Life Line (Star Trek: Voyager)

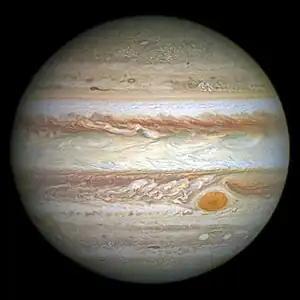
Many scenes take place on the fictional Jupiter Station, located near the planet Jupiter ("pictured")

"Voyager" receives a message from Starfleet Command via the improved subspace radio amplifier, stating they believe they have found a way to bring "Voyager" back to the Alpha Quadrant within five to six years, instead of the decades they had before them. Elated, the crew send back data regarding their journey to date. In Starfleet's reply, they learn that Lewis Zimmerman, the creator of the Doctor's Emergency Medical Hologram program, is dying and no Starfleet medical personnel can determine the reason. The Doctor expresses that because of his experiences in the Delta Quadrant, he may have more insight to Zimmerman's condition, and asks to have his program transferred via subspace to help.